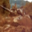
Label: tank